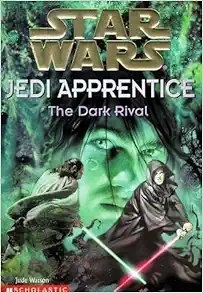
The Dark Rival (Star Wars: Jedi Apprentice, Book 2)
Category: Books
Amazon.com Review The exciting tale begun in Jedi Apprentice: The Rising Force continues in Jedi Apprentice: The Dark Rival . While thankful for Obi-Wan's life-saving help on the trip to Bandomeer, Qui-Gon must put aside his mixed feelings over the young apprentice and take care of his peace mission. But he soon finds out that he's been tricked--not only did the planet's government not call for him, but the request may have come from his former-apprentice-gone-to-the-dark-side, the sinister Xanatos. Qui-Gon stays on Bandomeer to help rival mining companies there negotiate and to find out more about his fallen Padawan. Obi-Wan, of course, pitches in again, and the bond between the two grows. A few explosions, a couple of lightsaber fights, and a prison break later, the two ... well, you'll have to find out for yourself. (Ages 9 to 12) --Paul Hughes
Features: The second book in a two-part series, this story continues the adventures of young Obi-Wan Kenobi and his Jedi Master, Qui-Gon Jinn. Original. Movie tie-in.